Trajan

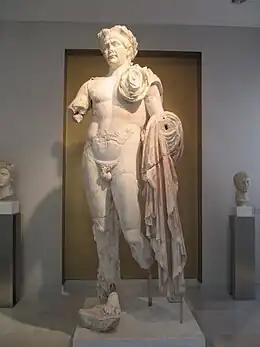
Statue of Trajan depicting him in heroic nudity, Samos, Greece.

The alternative view is to see the campaign as triggered by the lure of territorial annexation and prestige, the sole motive ascribed by Cassius Dio. As far as territorial conquest involved tax-collecting, especially of the 25% tax levied on all goods entering the Roman Empire, the "tetarte", one can say that Trajan's Parthian War had an "economic" motive. Also, there was the propaganda value of an Eastern conquest that would emulate, in Roman fashion, those of Alexander the Great. The fact that emissaries from the Kushan Empire might have attended to the commemorative ceremonies for the Dacian War may have kindled in some Greco-Roman intellectuals like Plutarchwho wrote about only 70,000 Roman soldiers being necessary to a conquest of India as well as in Trajan's closer associates, speculative dreams about the booty to be obtained by reproducing Macedonian Eastern conquests. There could also be Trajan's idea to use an ambitious blueprint of conquests as a way to emphasize quasi-divine status, such as with his cultivated association, in coins and monuments, to Hercules.